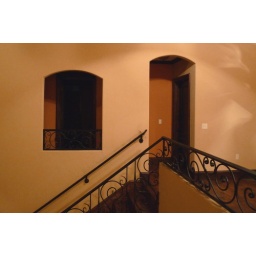
The guest quarter of the house and the master bedroom quarter are separated by a loft that overlooks the front entry below.